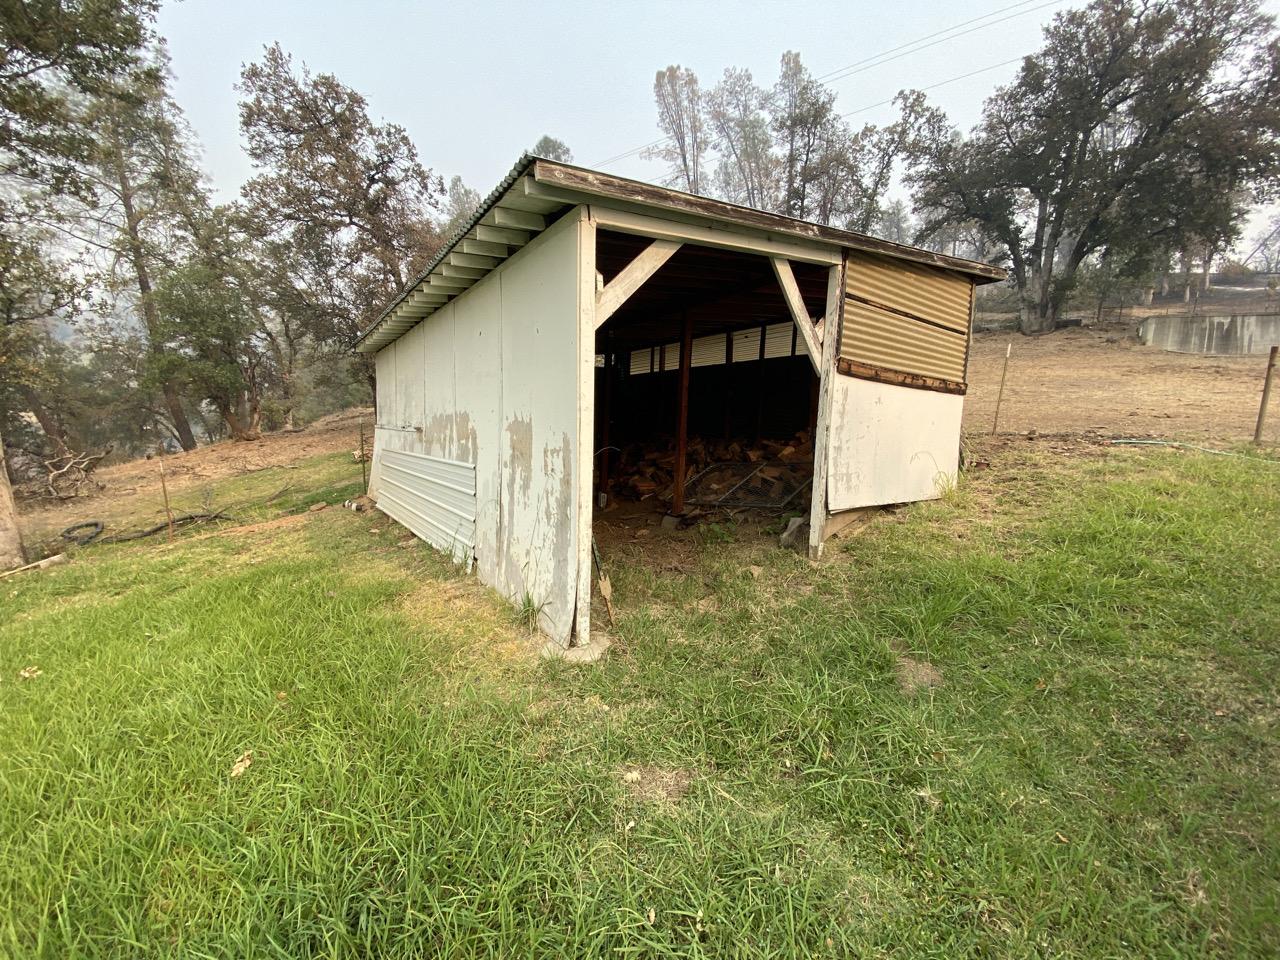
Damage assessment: no_damage